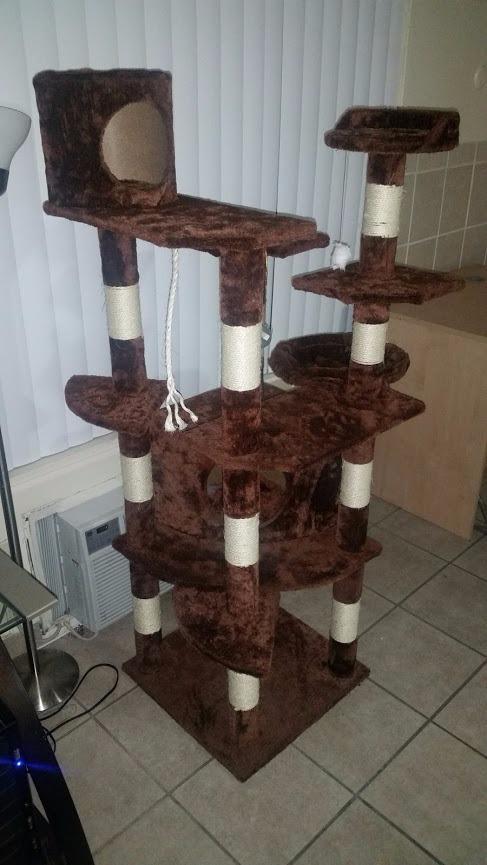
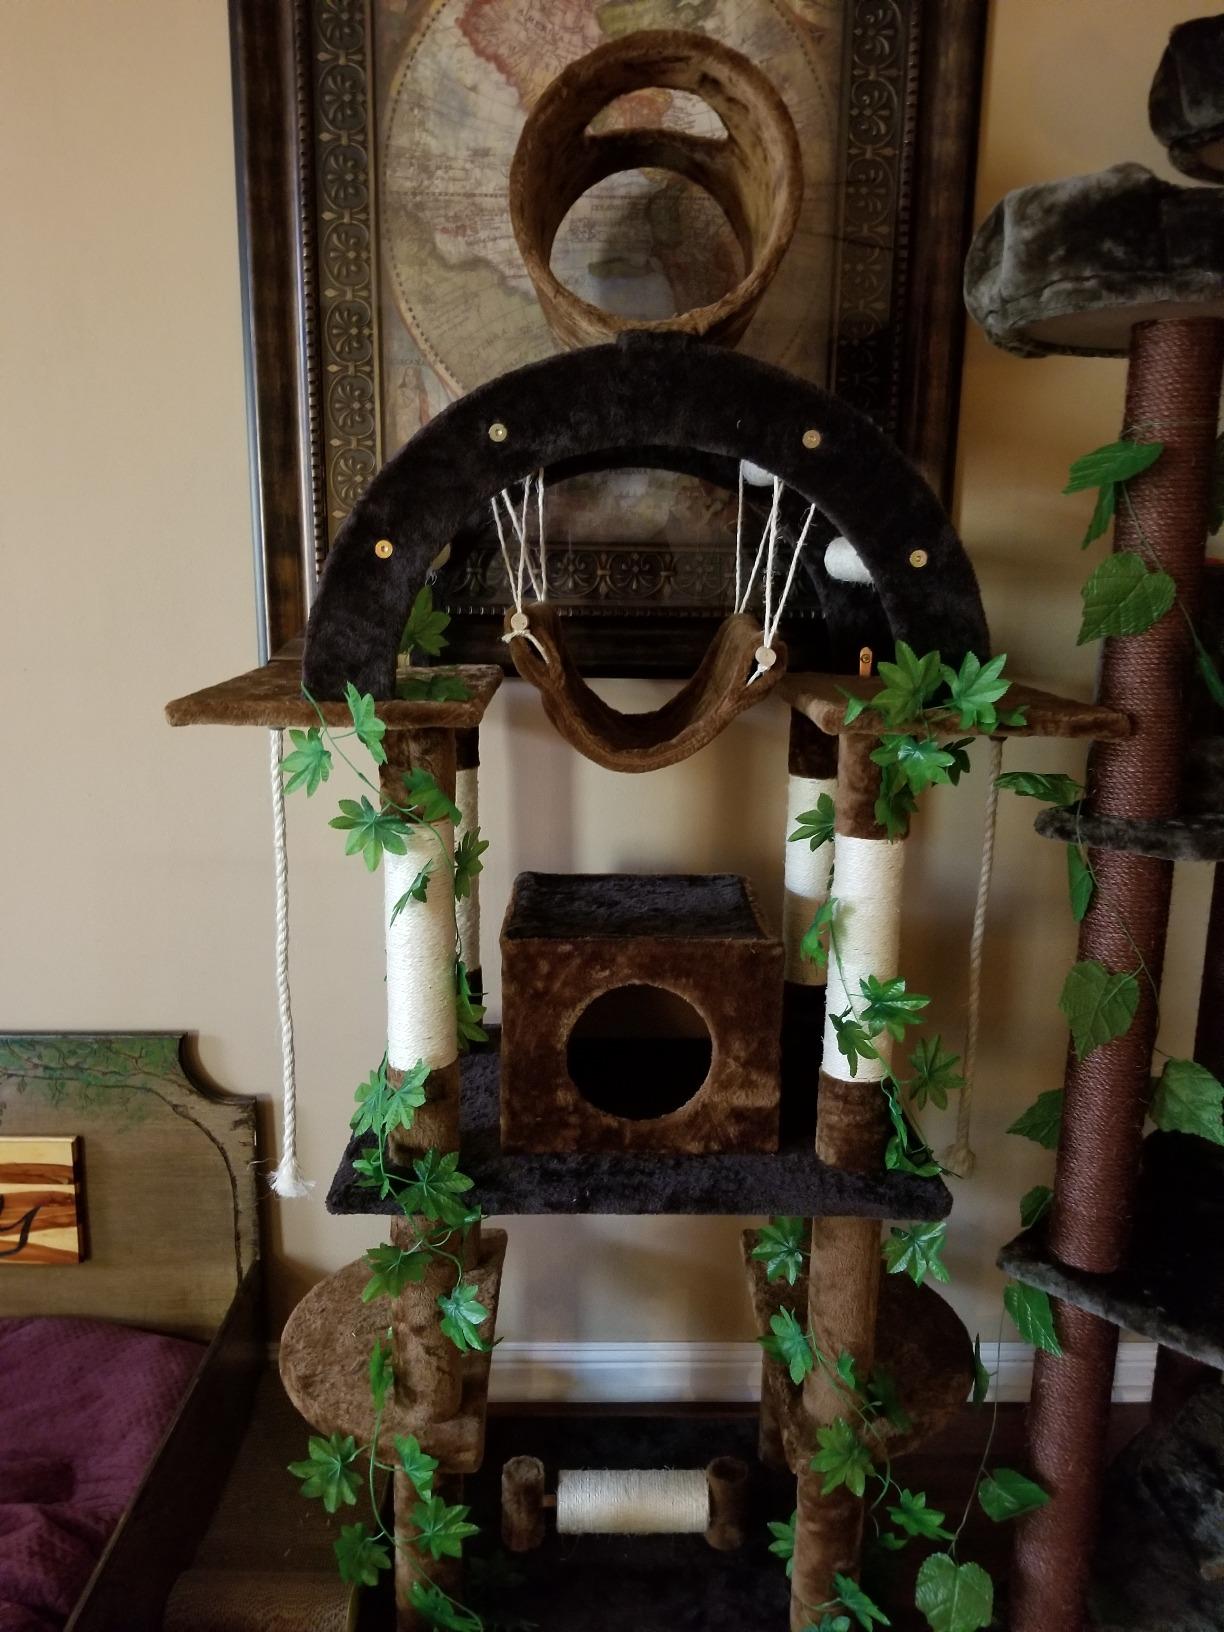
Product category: items_cat tree
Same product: no